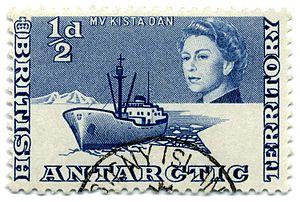
Le Royaume-Uni est le premier pays au monde à émettre un timbre postal : le Penny Black, le 1ᵉʳ mai 1840 où apparaît Victoria, de profil. Depuis, les timbres britanniques font apparaître le visage de leur souverain chaque année. Aujourd'hui encore, Élisabeth II est présente sur absolument tous les timbres émis puisqu'on aperçoit sa silhouette en haut à droite. William Shakespeare est la première personnalité qui ne soit pas un souverain de ce pays à apparaître sur un timbre postal, en 1964.